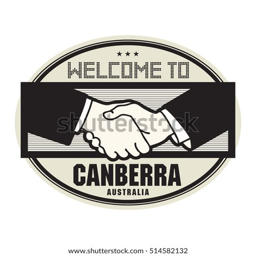
stamp or label , business concept with handshake and the text welcome inside